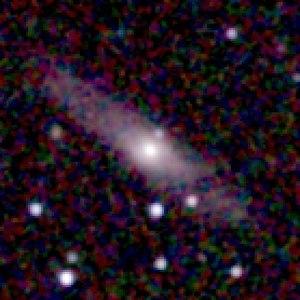
NGC 13 est une galaxie spirale située dans la constellation d'Andromède à environ 215 millions d'années-lumière de la Voie lactée. Elle a été découverte par l'astronome germano-britannique William Herschel en 1790.